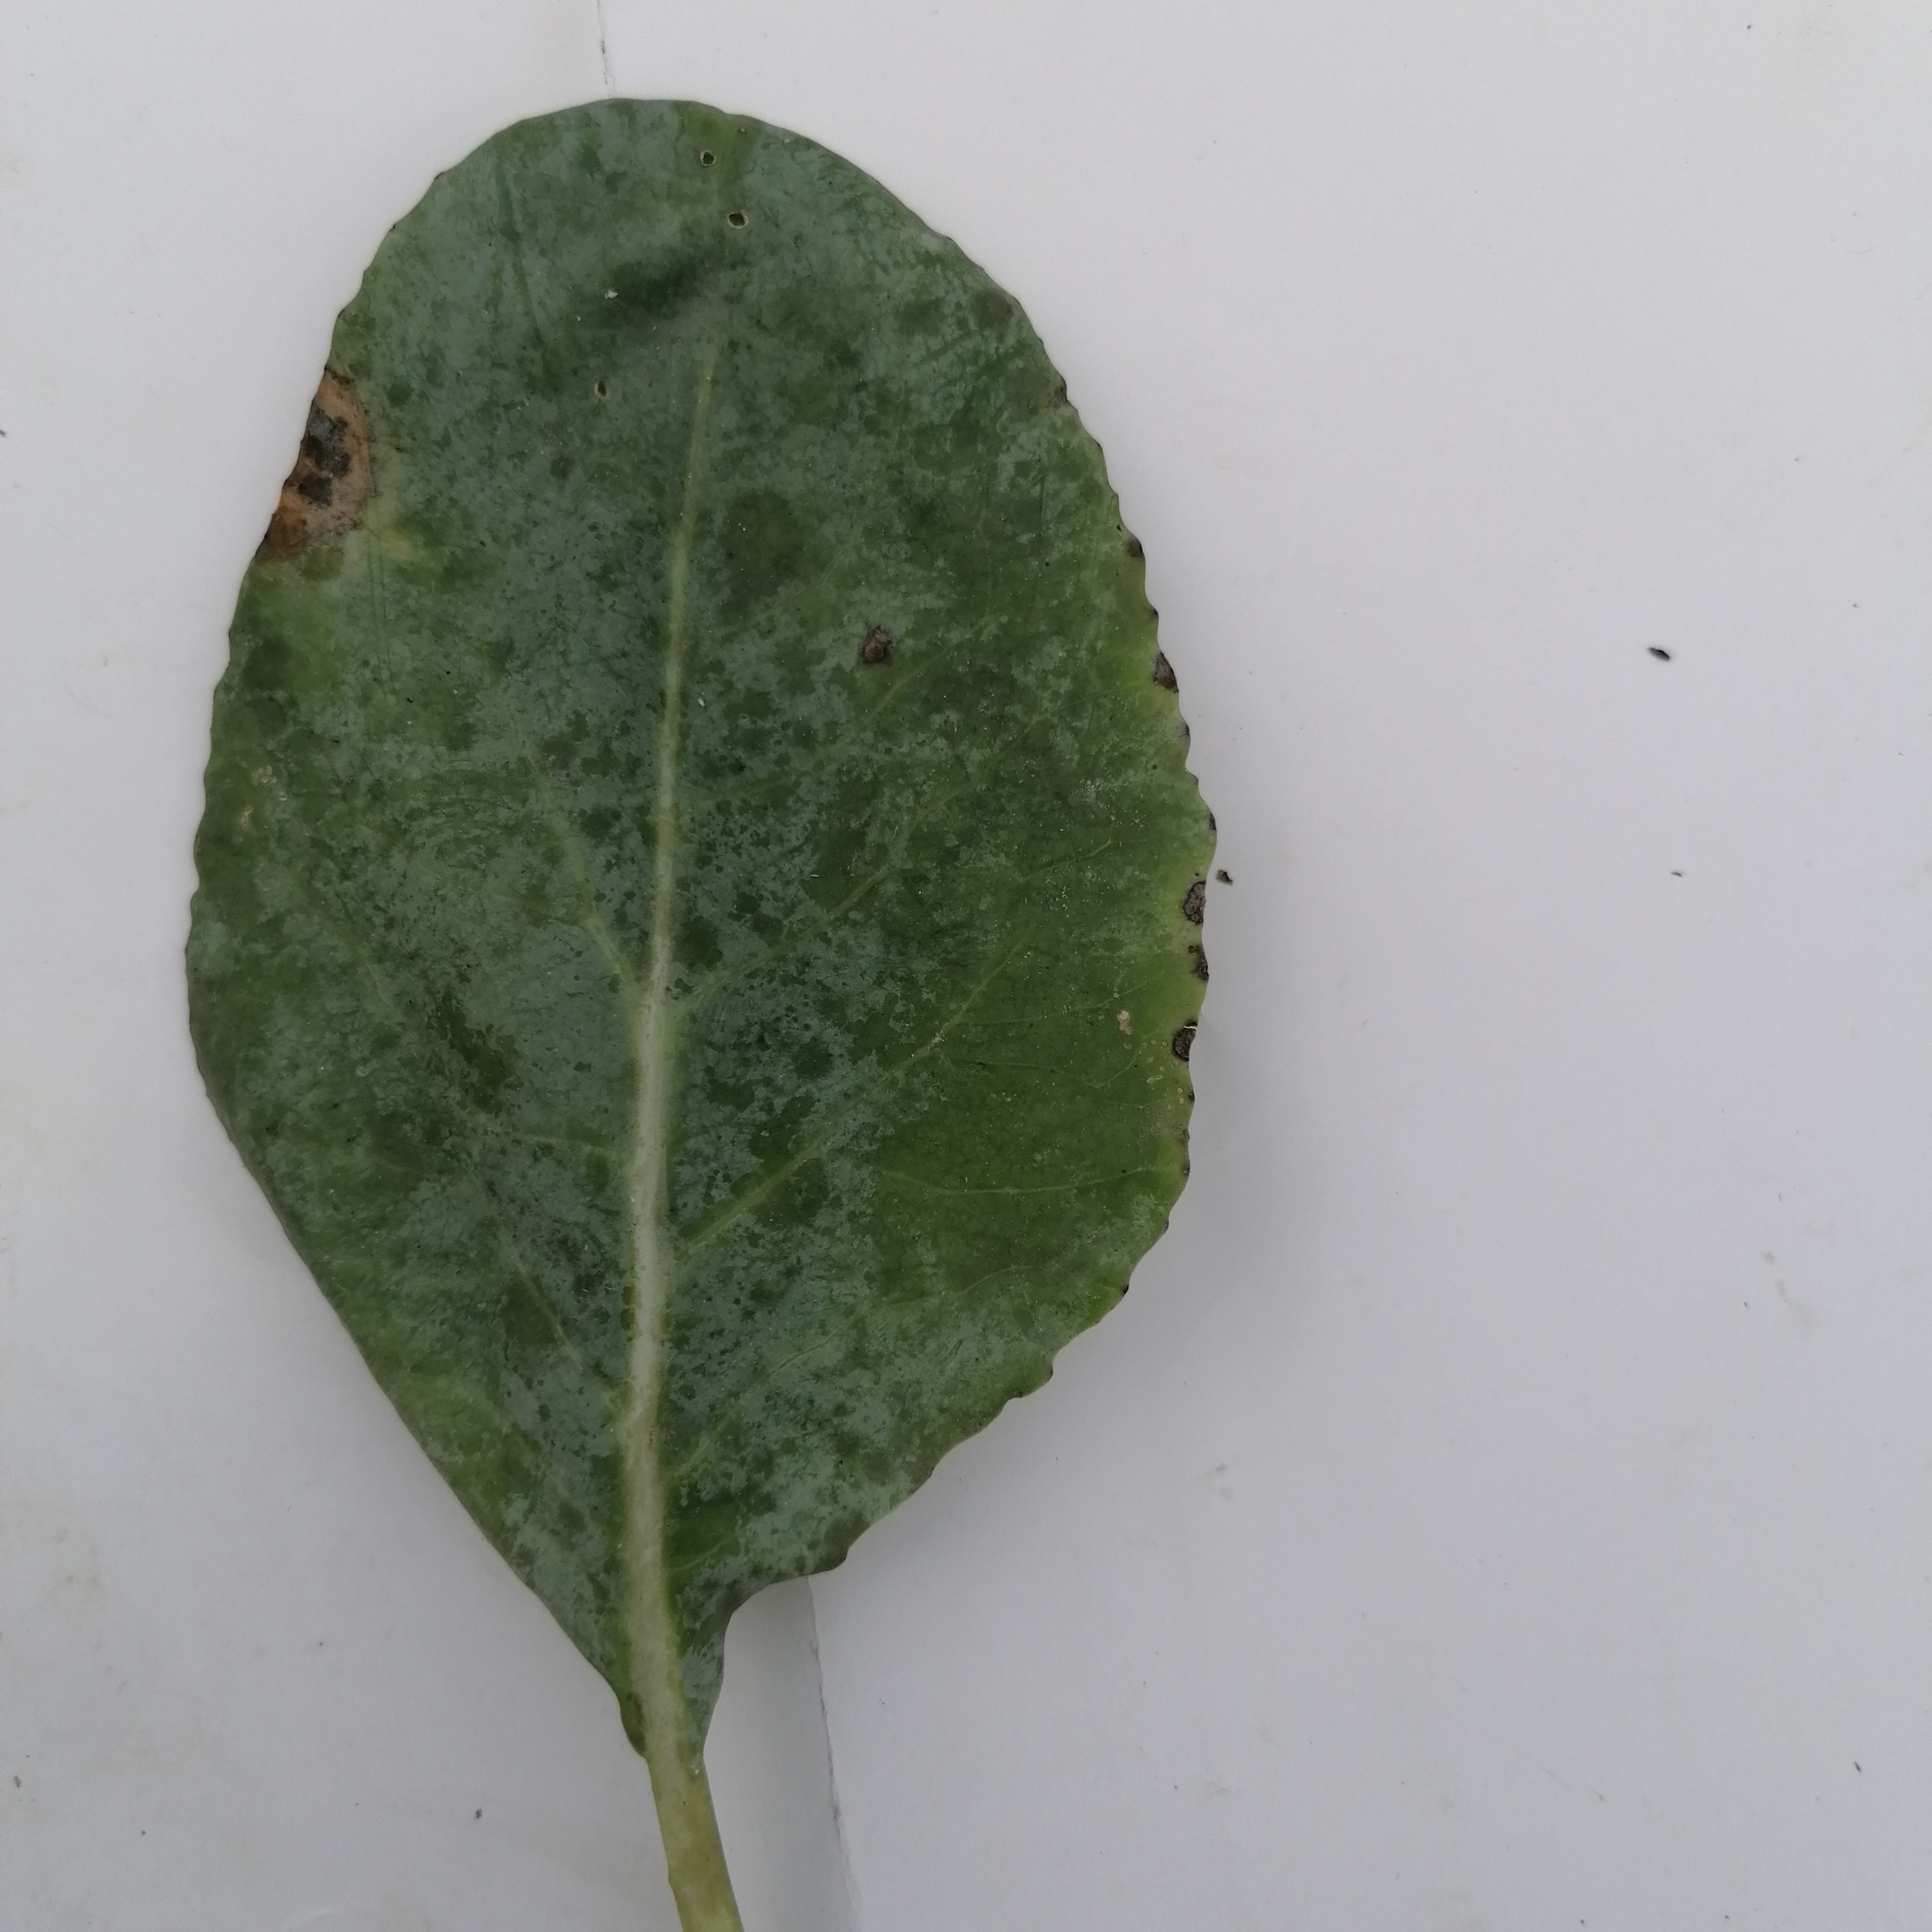
Label: Black Rot